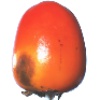
Label: kaki